Valentino Pugliese

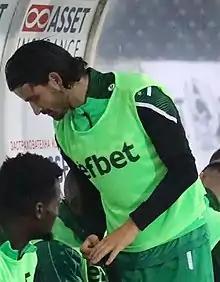

Valentino Pugliese (born 18 July 1997) is a Swiss professional footballer who plays as a midfielder.